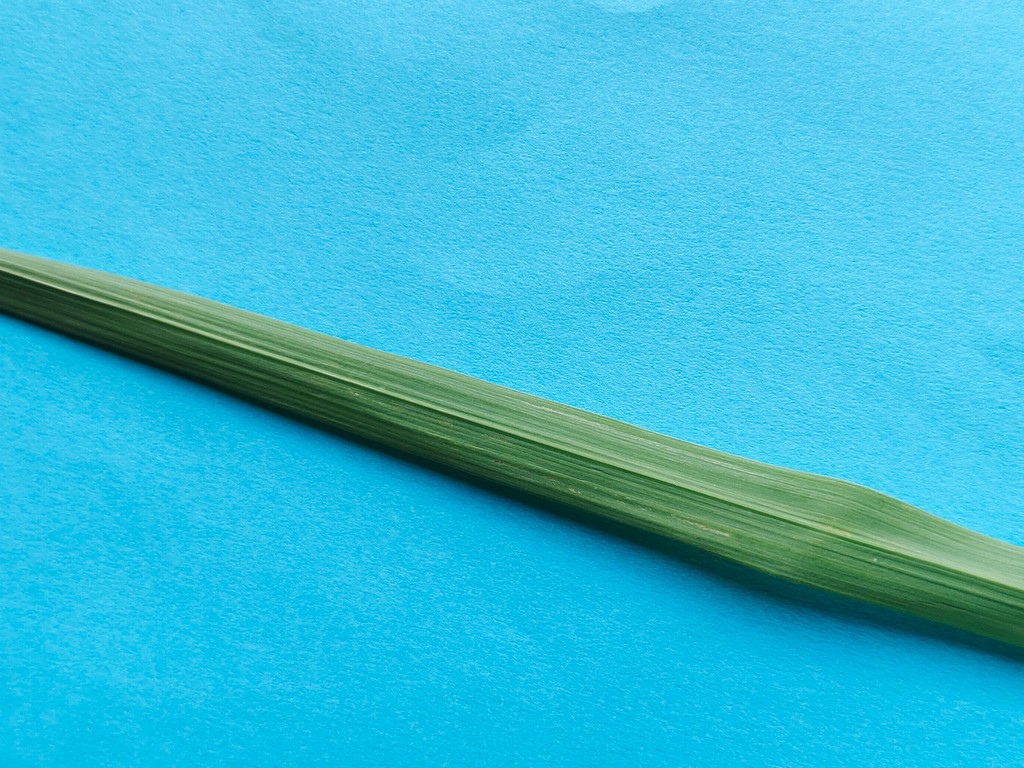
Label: Healthy